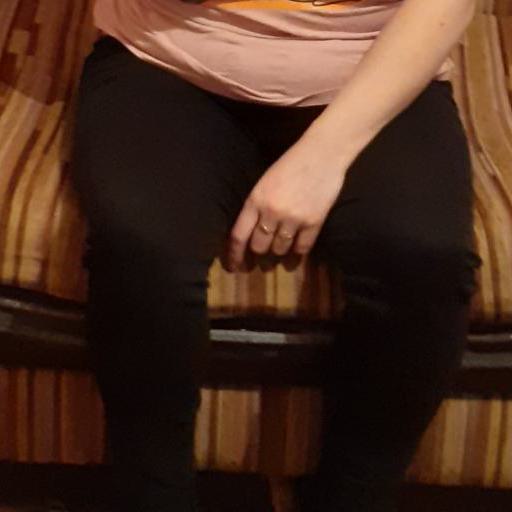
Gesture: no_gesture